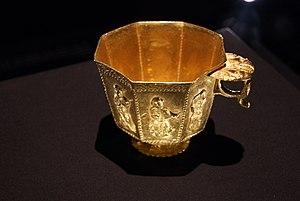
L’épave de Belitung, encore appelée épave Tang ou de Batu Hitam, fut découverte en 1998 par des pêcheurs au large de l'île indonésienne de Belitung, dans le détroit de Gaspar qui la sépare de l'île voisine de Bangka.
La dynastie Tang est une dynastie chinoise précédée par la dynastie Sui et suivie par la période des Cinq Dynasties et des Dix Royaumes. Elle a été fondée par la famille Li, qui prit le pouvoir durant le déclin et la chute de l'empire Sui.